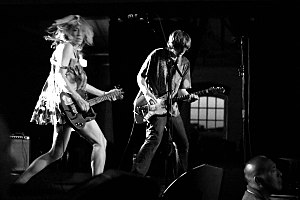
Støjrock
Sonic Youth
Støjrock er en rockmusikalsk stilart, hvor forvrængning og guitar-feedback er en markant del af det musikalske udtryk.